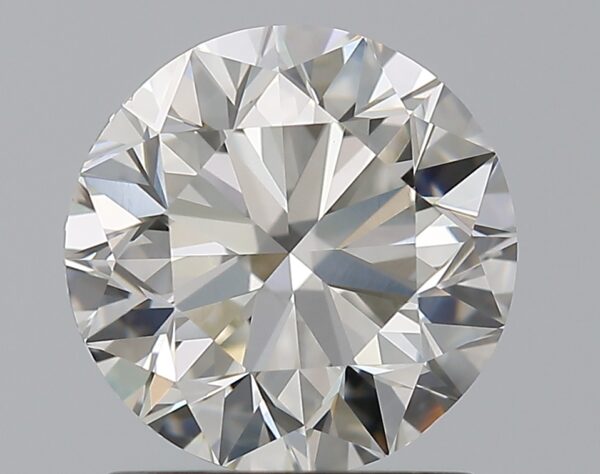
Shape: round
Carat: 1.5
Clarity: VVS2
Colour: I
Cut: VG
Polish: EX
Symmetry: VG
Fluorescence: N
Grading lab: GIA
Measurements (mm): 7.09 x 7.18 x 4.56